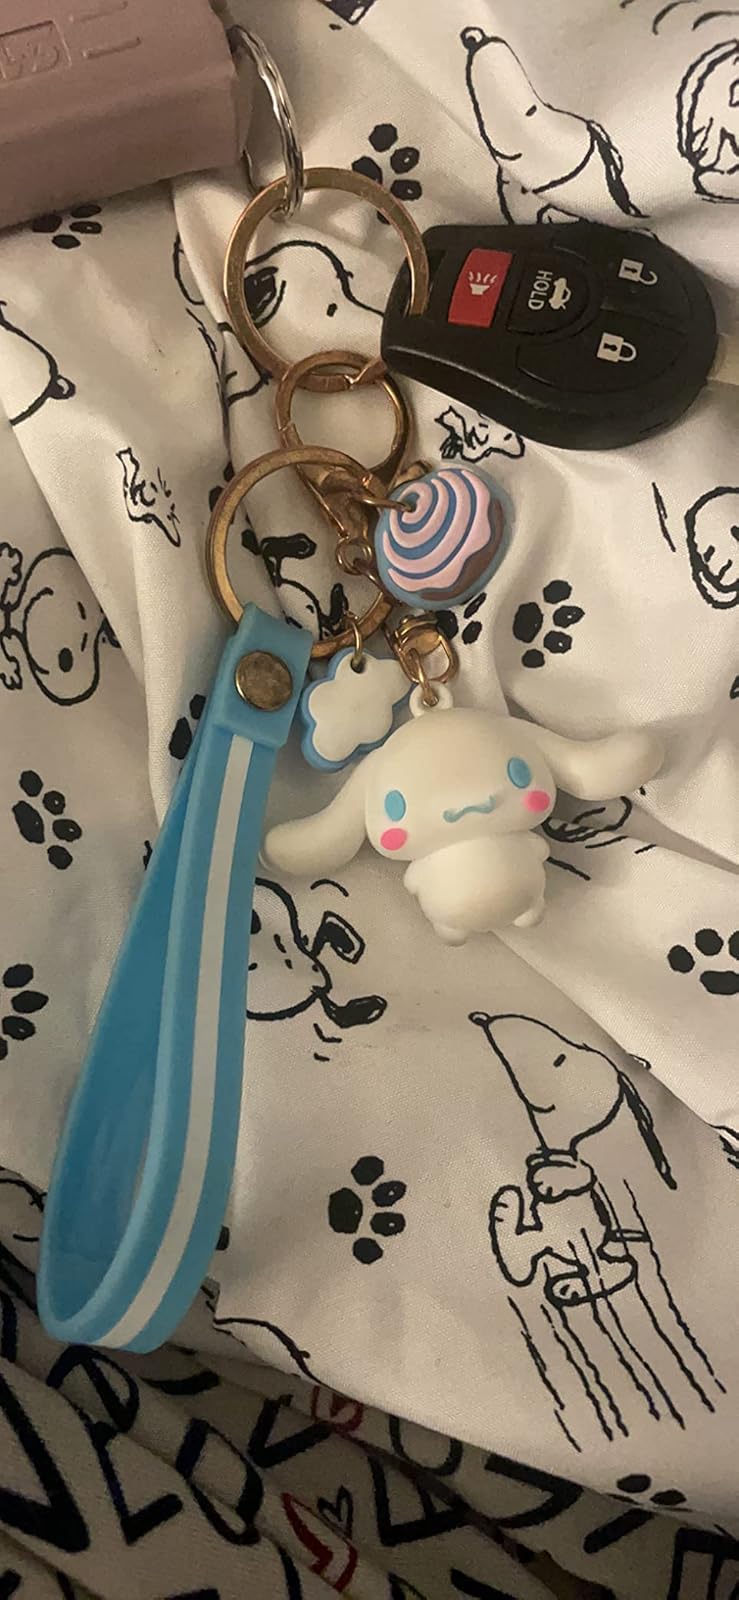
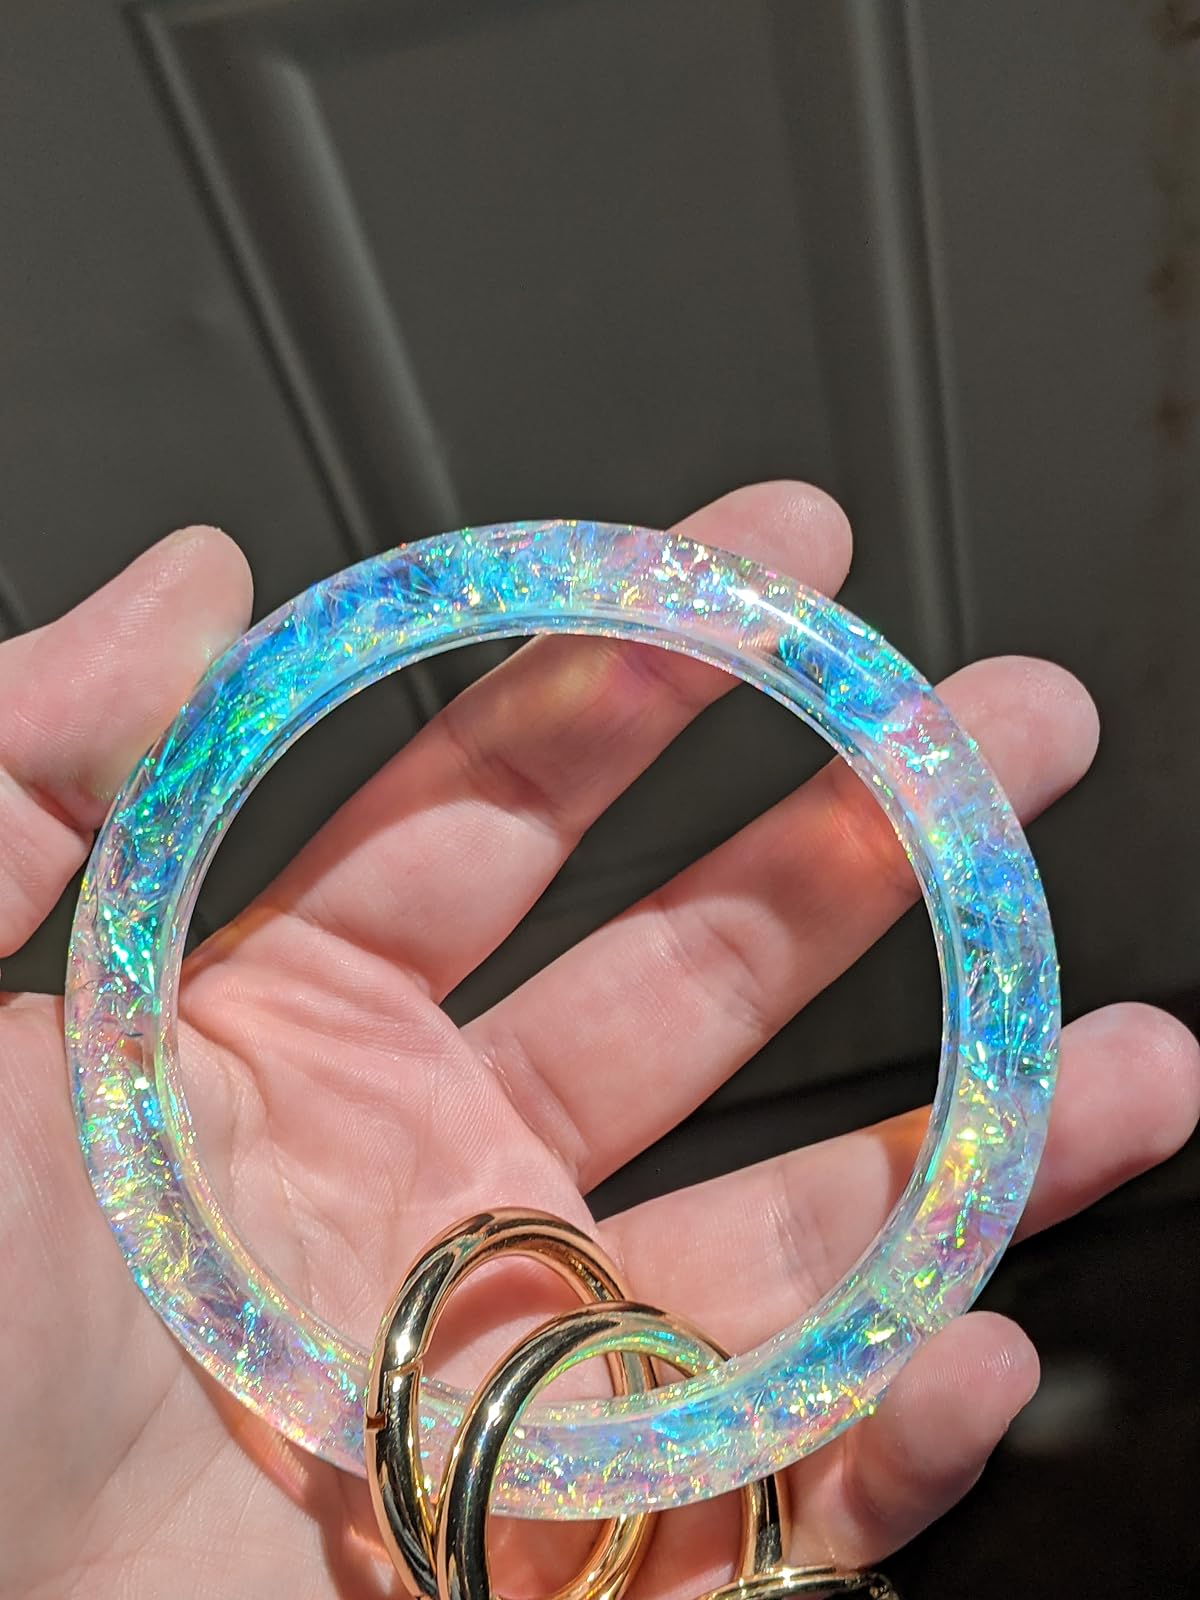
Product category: accessories_keychain
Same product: no